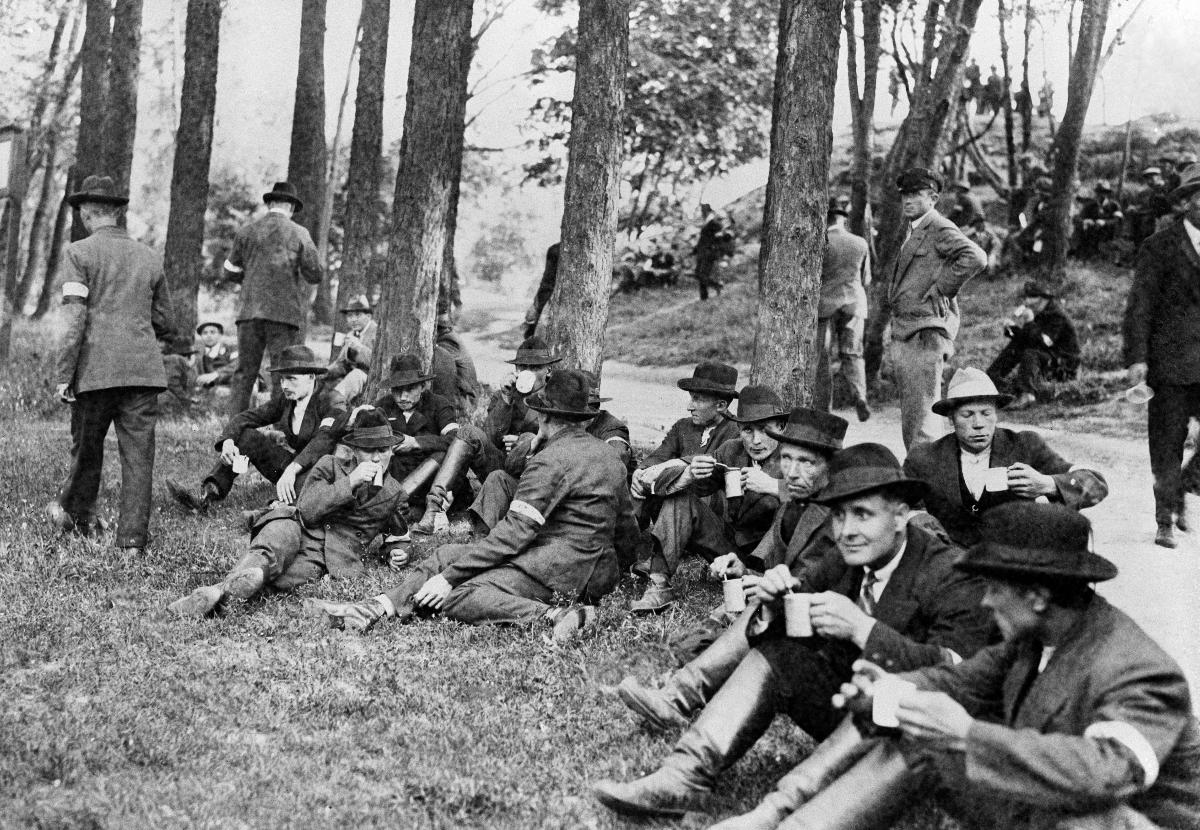
Talonpoikaismarssi
Bondetåget; The Peasant March
sisällön kuvaus: Talonpoikaismarssi saapuu Helsinkiin 6.7.1930. Marssijat aamukahvilla. content description: The Peasant March arrives in Helsinki 6.7.1930. The marchers are drinking morning coffee. innehållsbeskrivning: Bondetåget anländer till Helsingfors 6.7.1930. Marchdeltagarna dricker morgonkaffe.
Kuvaaja: Sundström, Hugo, kuvaaja
Vuosi: 1930
Paikka: Suomi, Uusimaa, Helsinki
Aiheet: mielenosoitukset; marssit; talonpojat; äärioikeistolaisuus; lapuanliike; HBL; demonstrations (activism); far right; Lapua movement; demonstrations; peasants; march; far-right extremism; demonstrationer (meningsyttringar); högerextremism; Lapporörelsen; demonstrationer; bönder; lapporörelsen